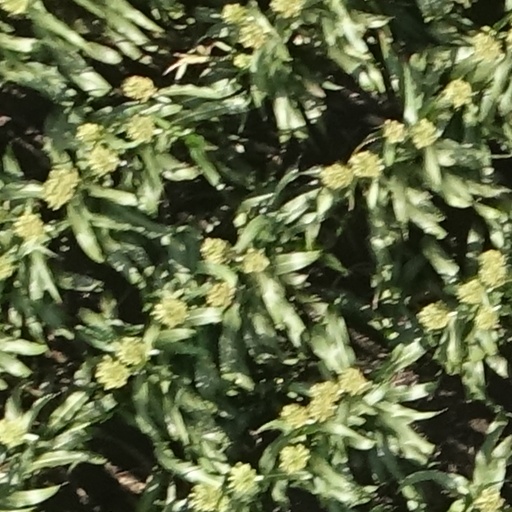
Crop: sorghum